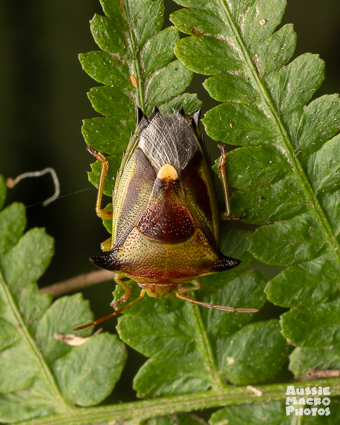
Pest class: stink_bug